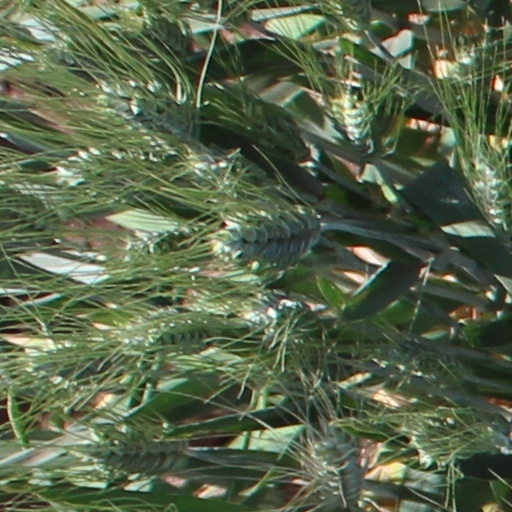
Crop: wheat